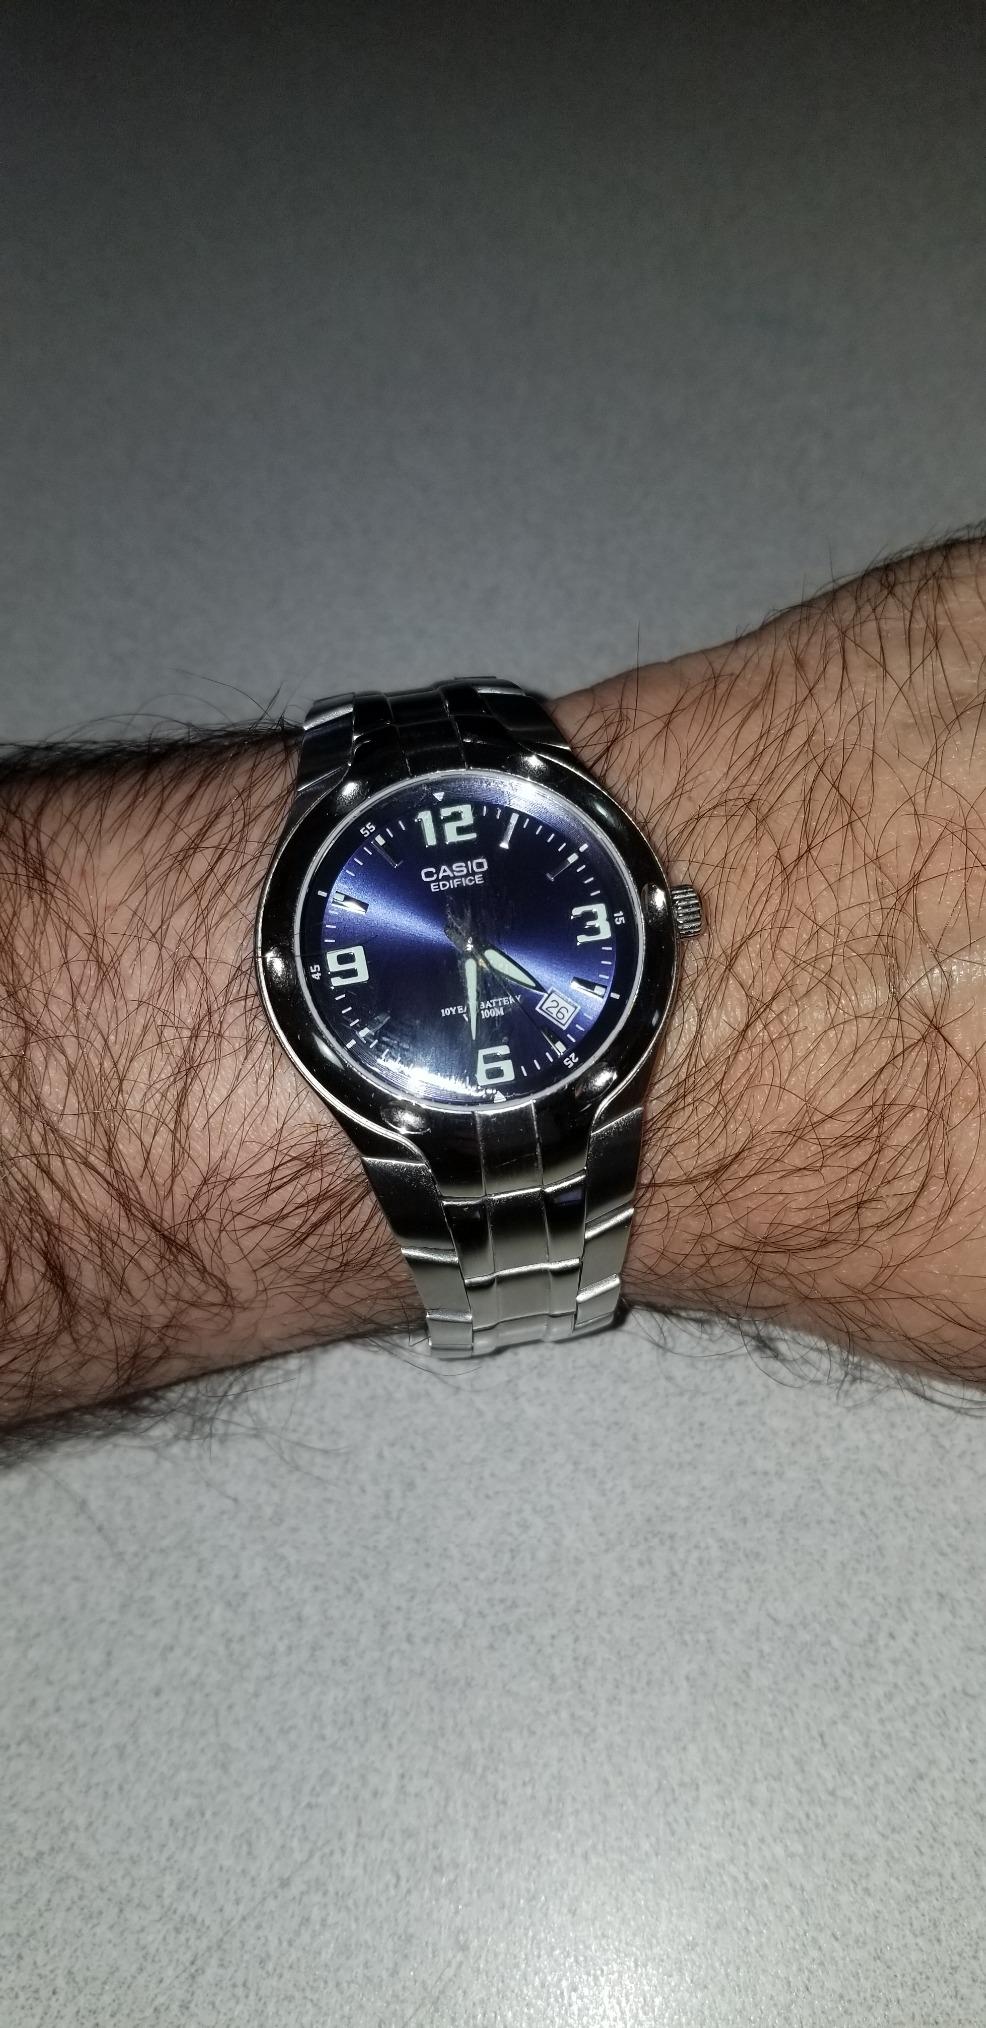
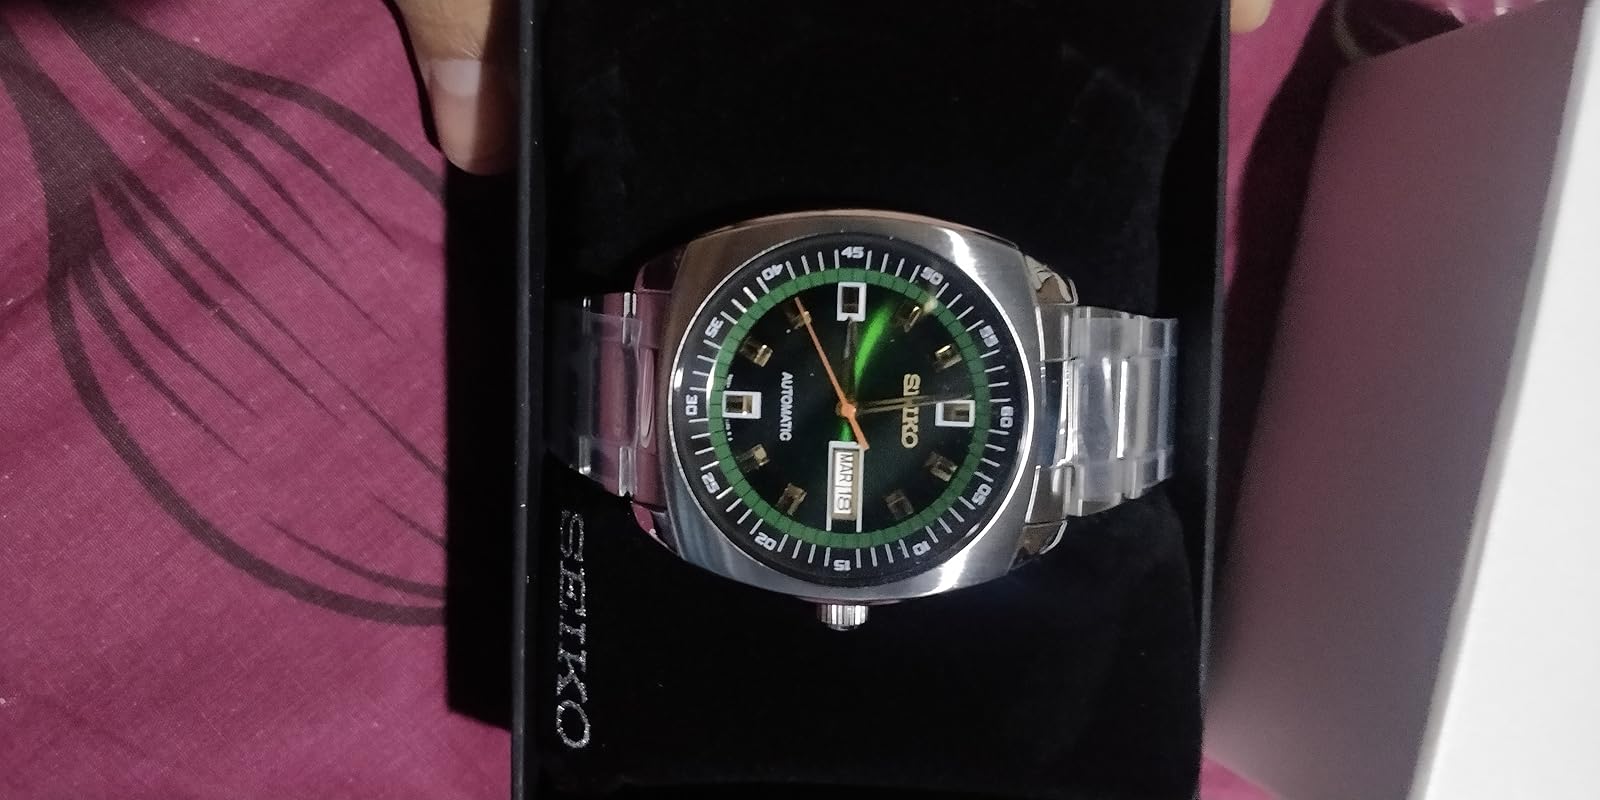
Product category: accessories_watch
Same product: no